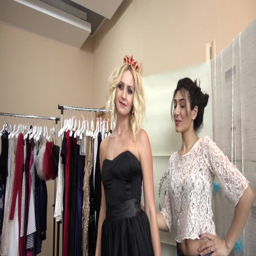
woman and stylist measuring the black dress and a gold crown in front